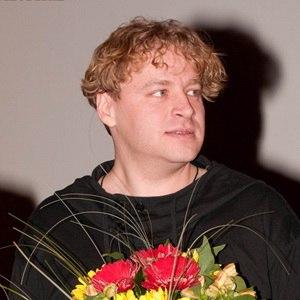
Alexei Barabash, né le 12 juin 1977 à Leningrad, est un acteur russe.